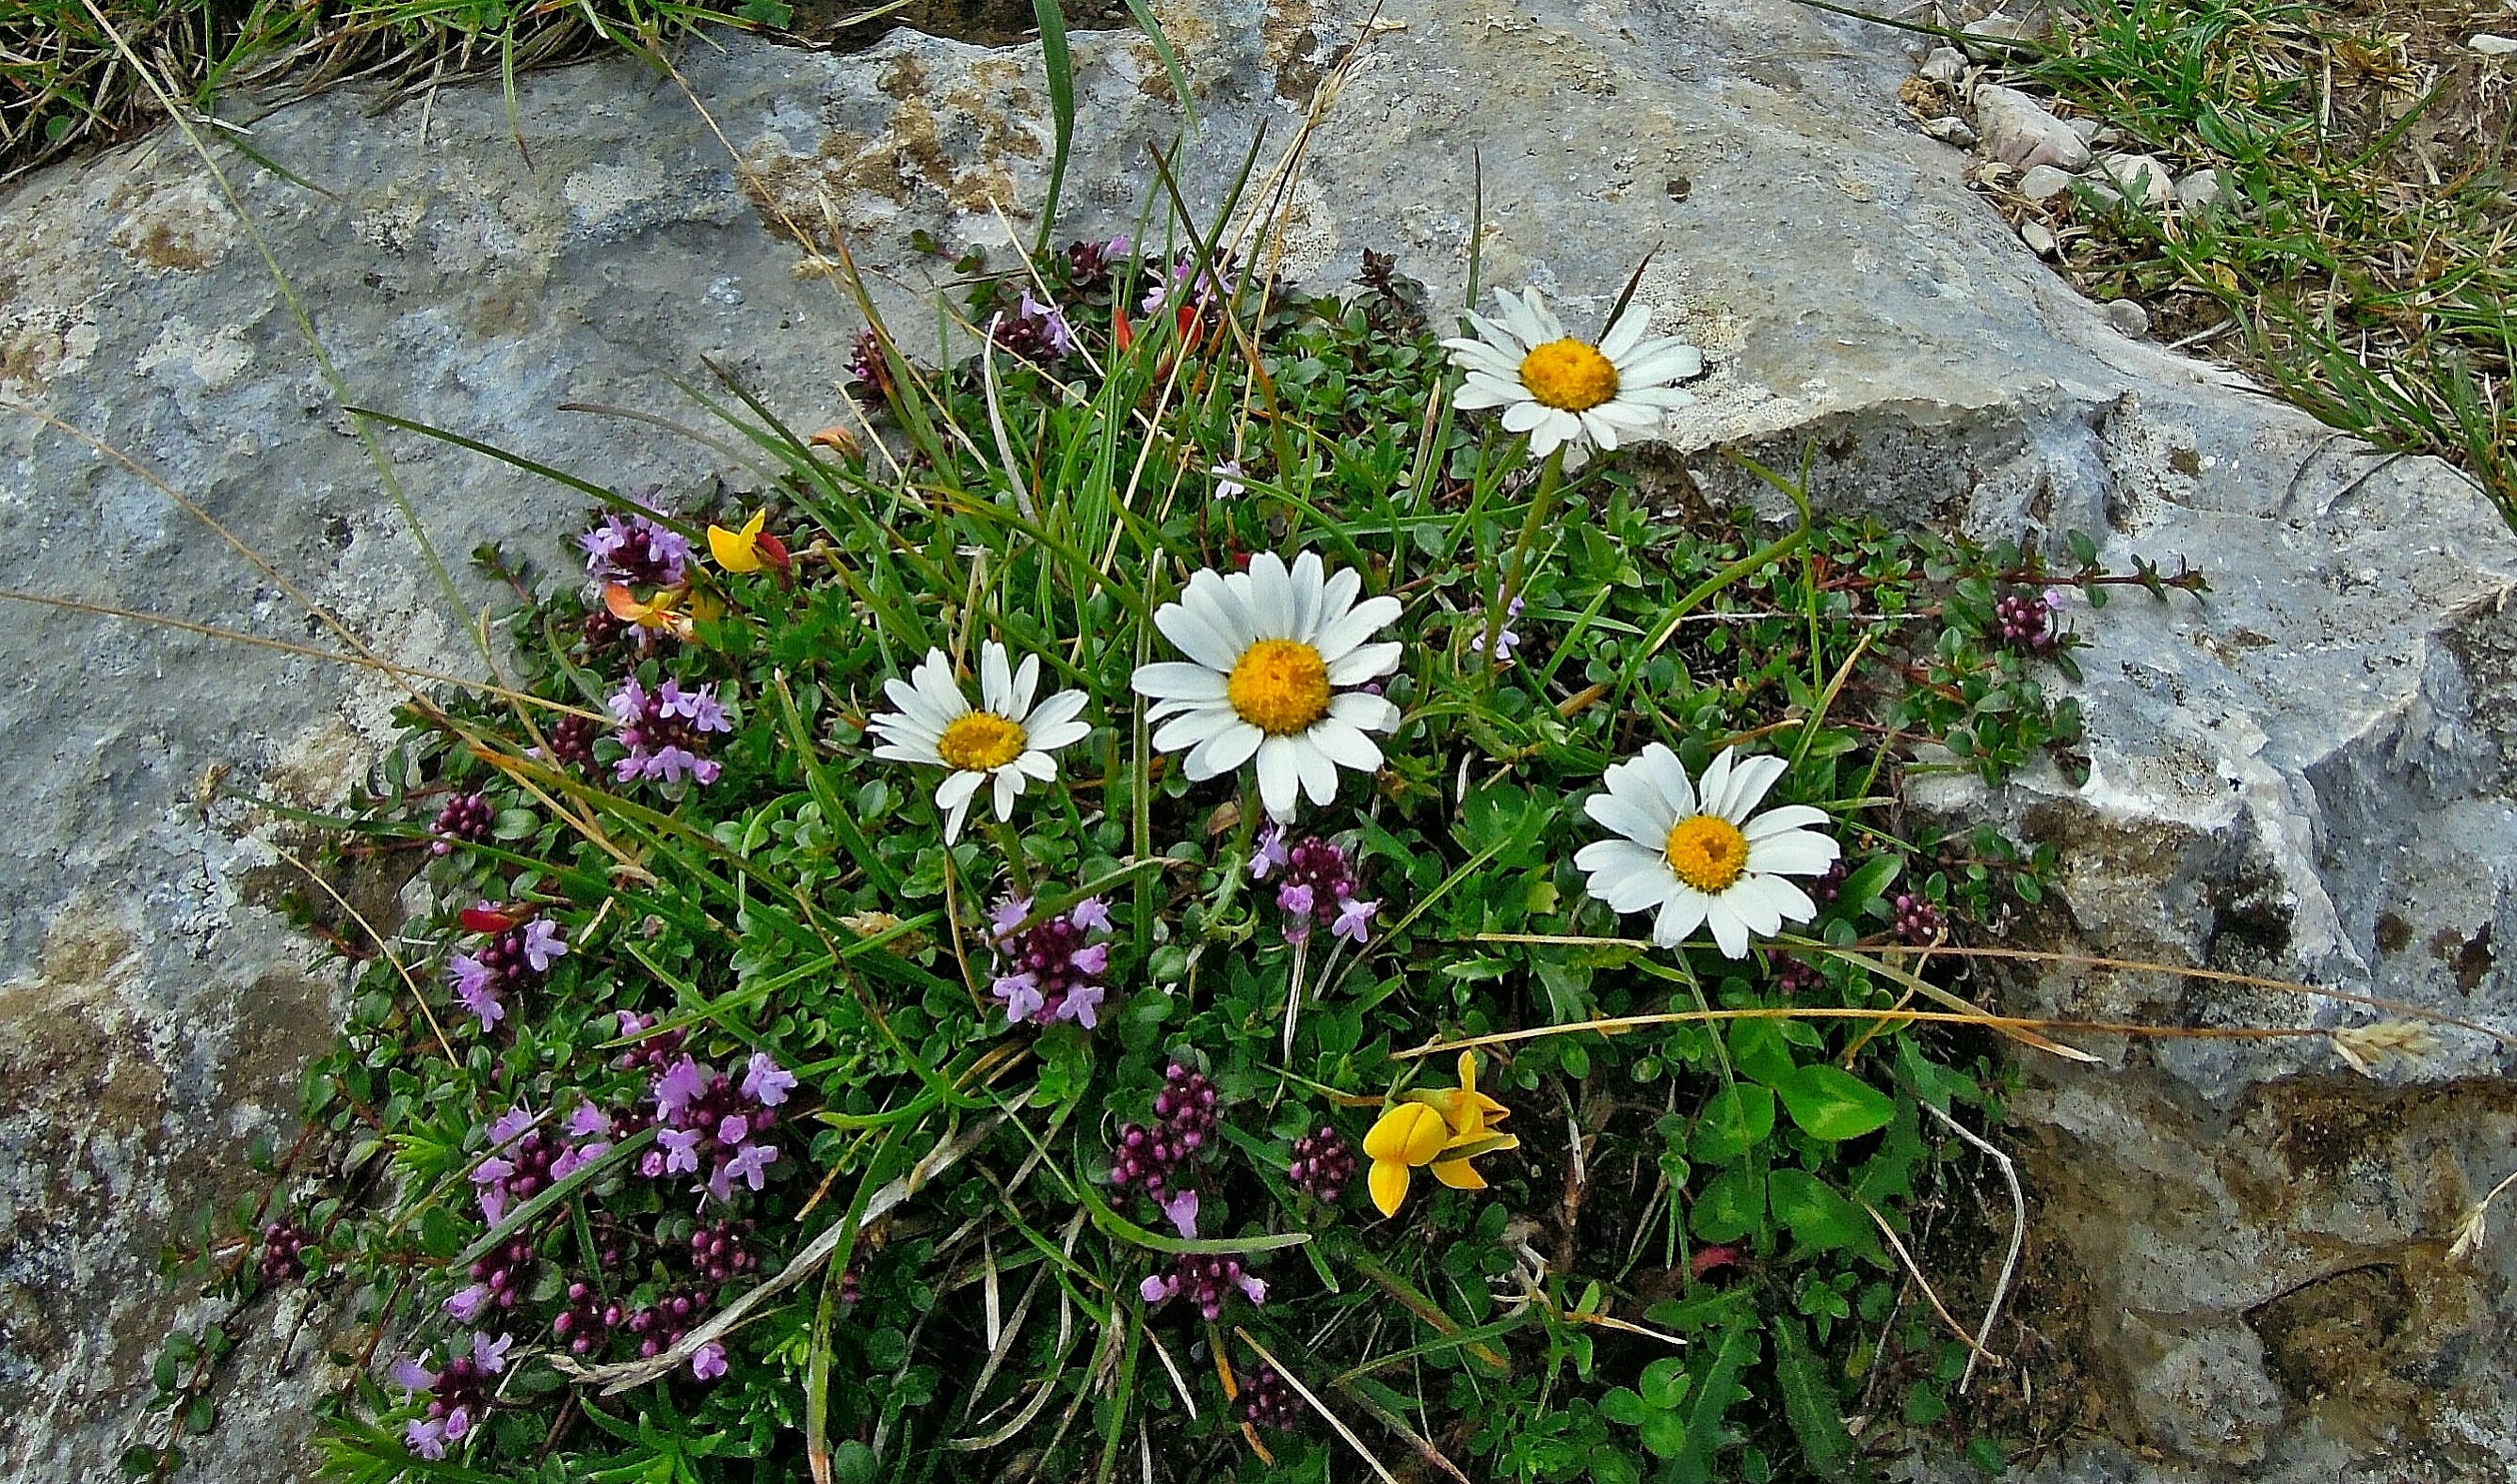
nature, grass, blossom, mountain, plant, white, meadow, leaf, flower, bloom, stone, daisy, autumn, botany, garden, flora, wildflower, flowers, roadside, woodland, composites, medicinal plant, harbinger of spring, flowering plant, daisy family, little daisy, multiannual daisy, m p, land plant